List of best-selling singles by year in the United Kingdom

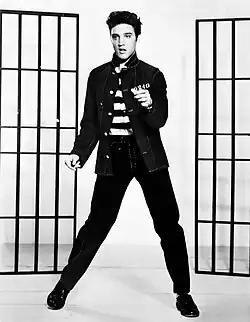
Elvis Presley performed the best-selling song in three years (1958, 1960, 1961)

This is a list of the best-selling singles on the UK singles chart for each year. Note that the "Number sold" section denotes the number sold within the year, not in total, as very often the single continues to sell more in later years (and sometimes other singles released within a particular year will go on to outsell the year-end winner – e.g., Kylie Minogue and Jason Donovan's "Especially for You", from 1988, ultimately outsold "Mistletoe and Wine").